Conservation and restoration of lighthouses

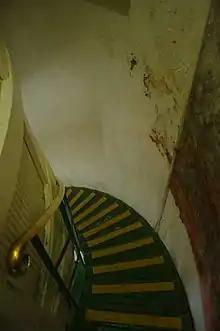
Rusted interior of a lighthouse

Most lighthouse interiors were simple in construction and decoration unless used as part of the light keeper's residence. Addressing issues on the exterior is required first to protect the inside of the structure.